Louis Herbert Gray

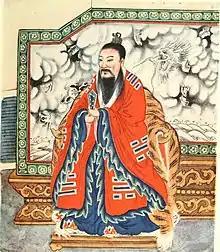
"The mythology of all races" (1916) by Louis Herbert Gray

Louis Herbert Gray (1875–1955) was an American Orientalist, born at Newark, New Jersey. He graduated from Princeton University in 1896 and from Columbia University (Ph.D., 1900).